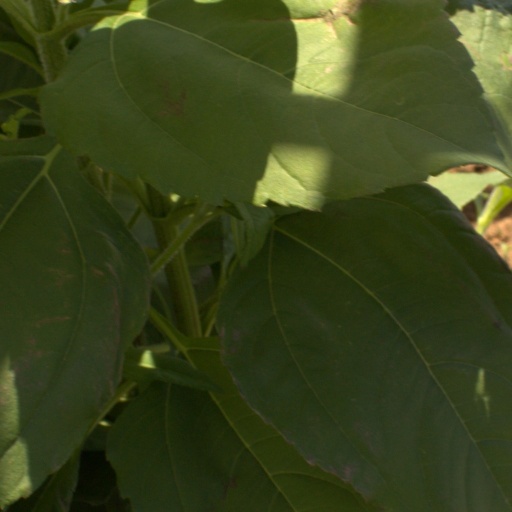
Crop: Jerusalem artichoke